Describe the emotion expressed in this image:  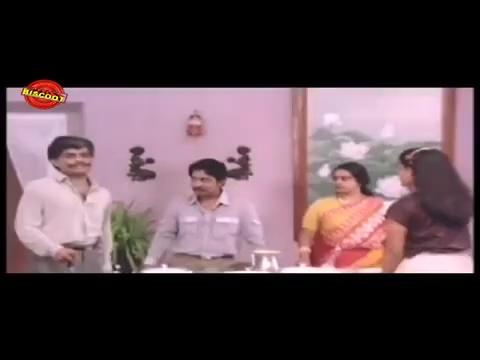
This person displays Fear, valence and arousal with low intensity.